Ernest Klopfstein

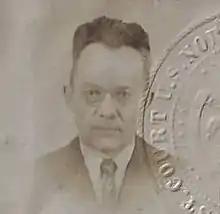
Declaration of Intention for US citizenship (1938)

Ernest Klopfstein (Hungarian: "Klopfstein Ernő"; October 4, 1883 – April 26, 1952) was a Hungarian-born socialist political activist, trade union leader, newspaper editor, and woodcarver. He was a prominent figure of the Hungarian-American labor movement, as well as the editor of the New York-based newspaper called Népakarat and the Chicago-based Világosság.